Syros

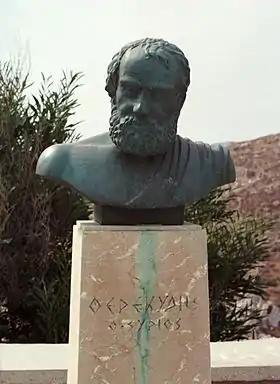
A bust of Pherecydes

Throughout history, the island was known as Syra, then Syros or Siros (Σῦρος). In later times, it appears to have been inhabited by the Phoenicians. In the Odyssey, Syros was the country of the swineherd Eumaeus who described it at length (Odyssey, XV, 403 sq.), although it has also been suggested that Eumaeus referred to Syracuse, Sicily.